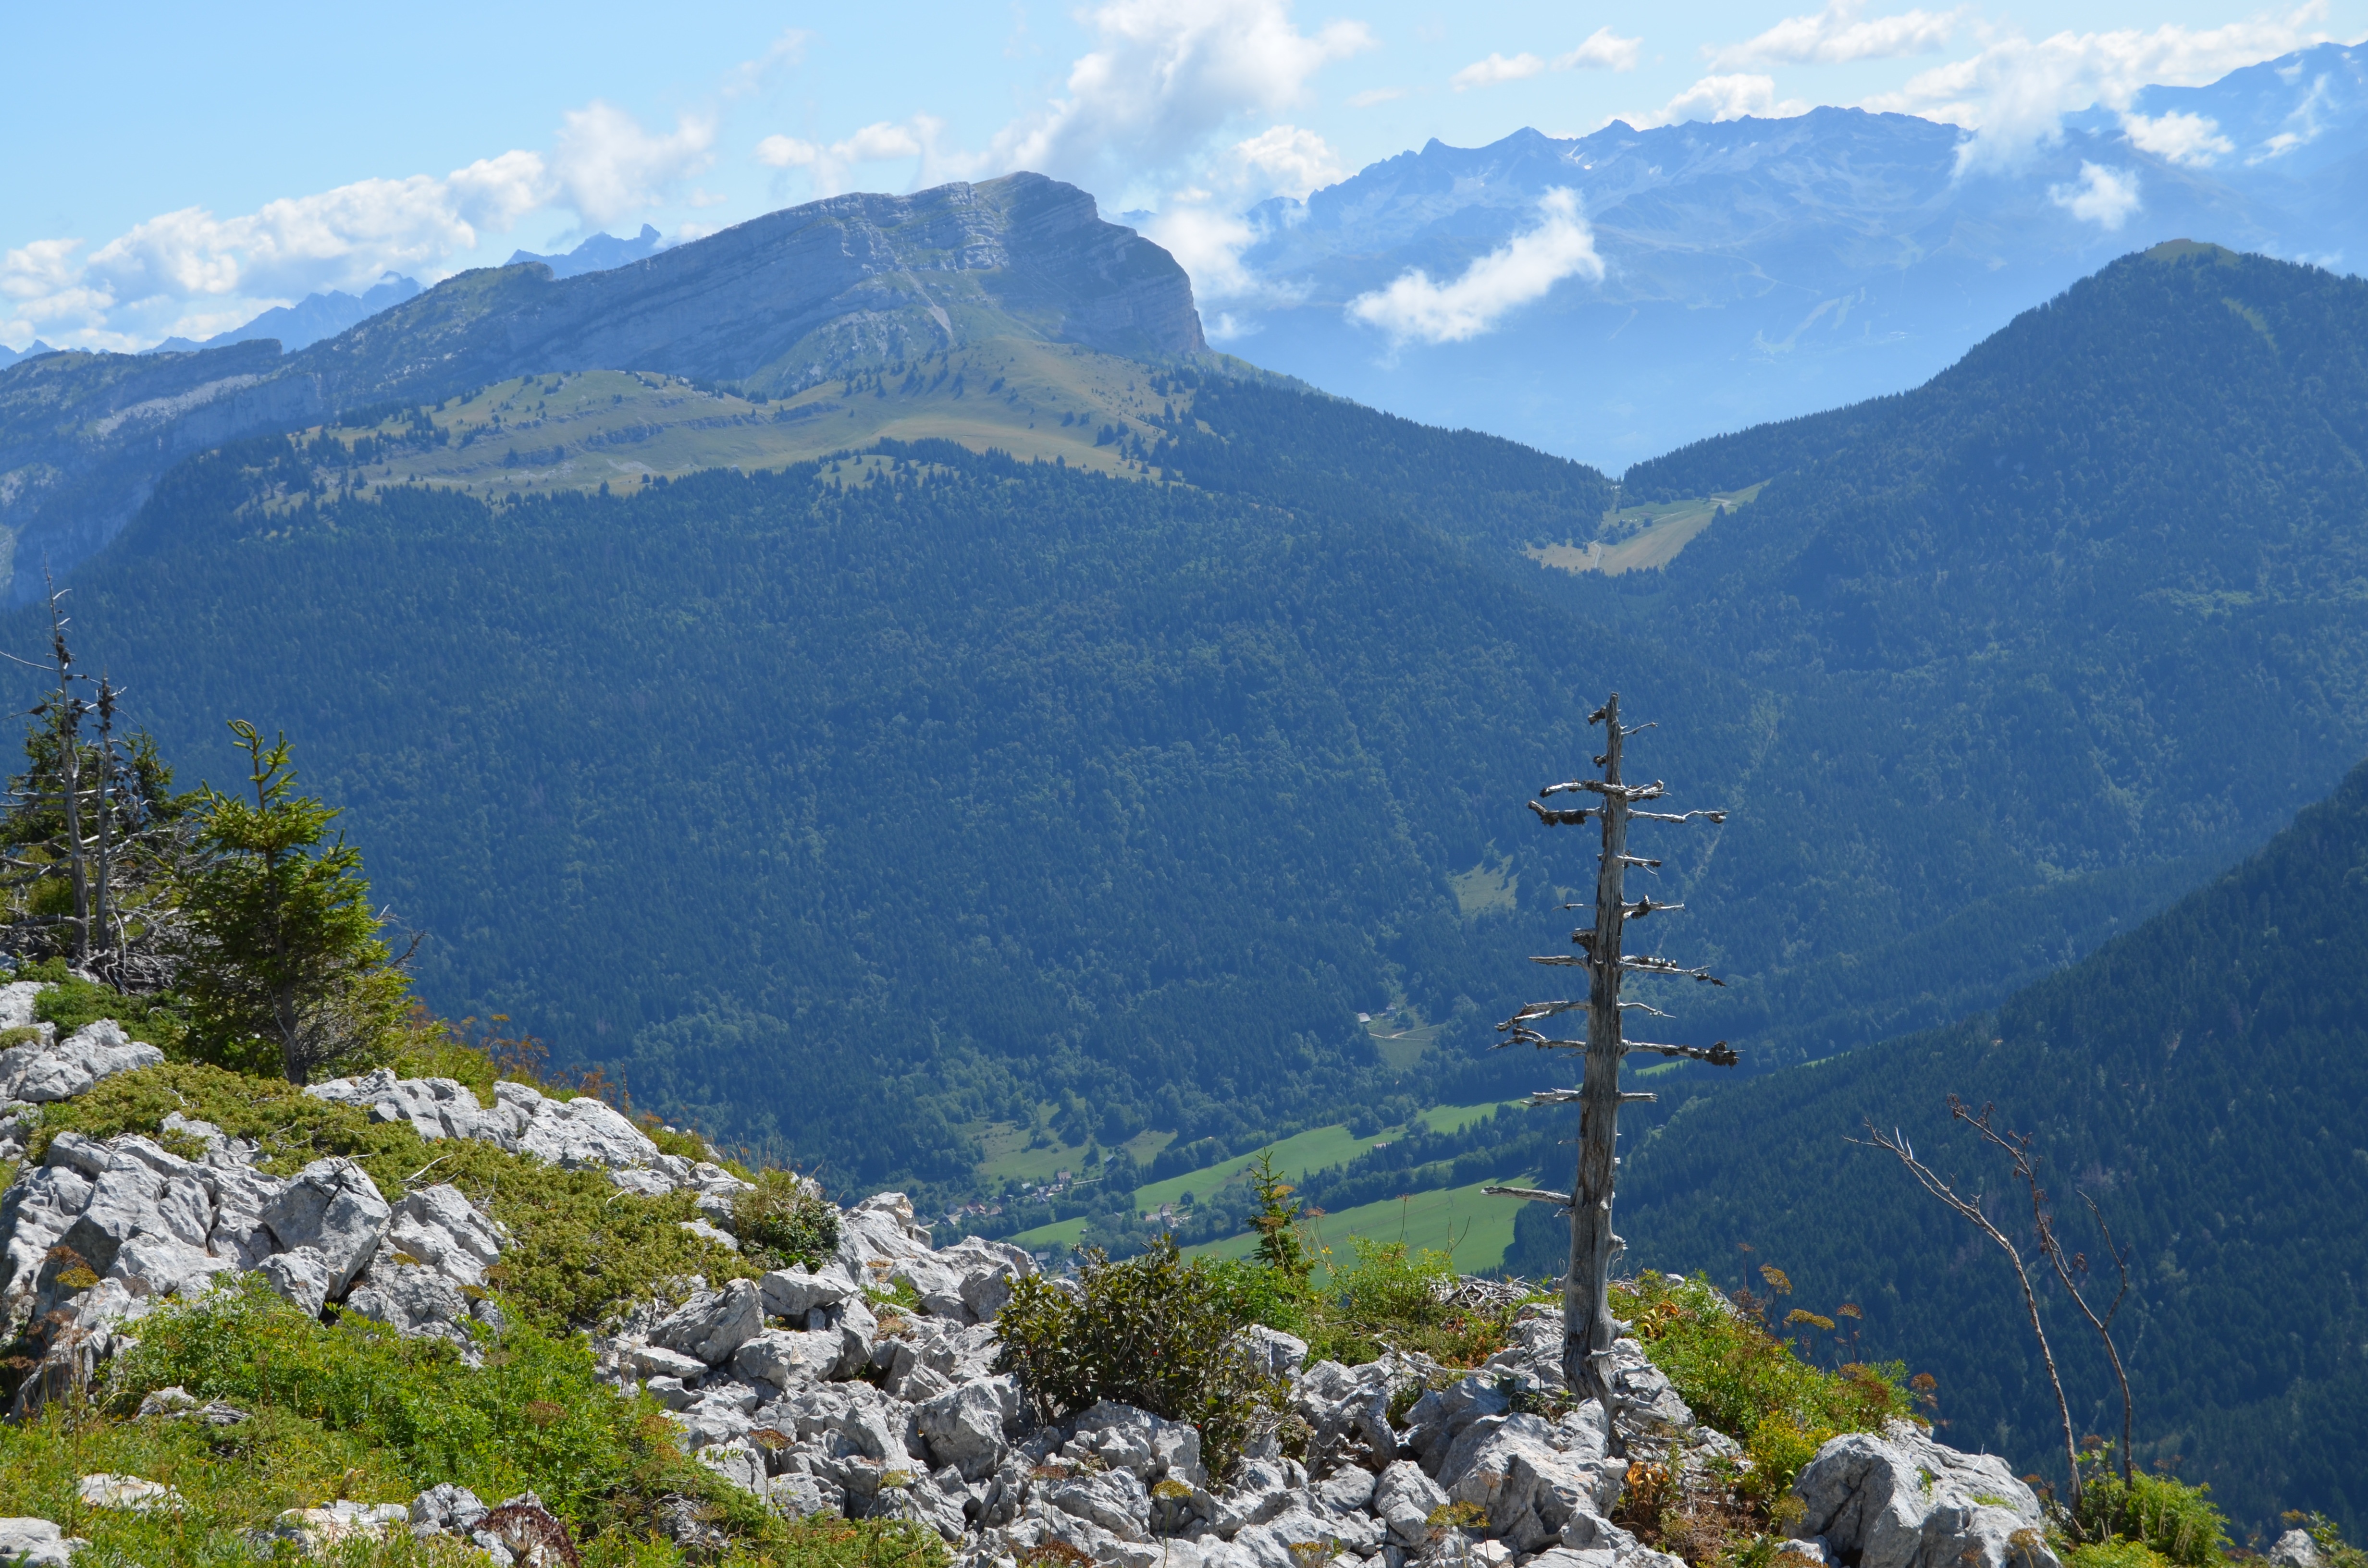
wilderness, walking, mountain, hiking, trail, lake, adventure, valley, mountain range, ridge, summit, alps, backpacking, plateau, cirque, landform, mountain pass, geographical feature, mountainous landforms